Hulton family of Hulton

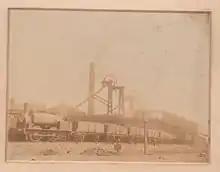
Chequerbent Colliery c 1909

William Hulton was appointed High Sheriff of Lancashire in 1811. After a cotton mill in Westhoughton was torched by Luddites in 1812, Hulton ordered the execution of four of the suspects, one of them reported to be twelve years old. Hulton was a magistrate who dealt harshly with the working-class crime and social unrest. On 16 August 1819. 60,000 pro-democracy reformers gathered in St Peter's Field in Manchester to listen to the radical orator, Henry Hunt. Hulton, chairman of the Lancashire and Cheshire magistrates, a body set up to deal with the growing problem of civil unrest was in Manchester to ensure order was maintained. Observing from a nearby house, Hulton issued an arrest warrant for Hunt and his associates, but was advised that military assistance was required. He called on the local yeomanry to arrest the radicals and disperse the meeting. The yeomanry attacked the crowd indiscriminately. It is estimated that 18 were killed and 600 to 700 injured. The event became known as the 'Peterloo Massacre'. Home Secretary Lord Sidmouth conveyed King George III's 'great satisfaction' at Hulton's 'prompt, decisive and efficient measures', but among the working classes he was known as 'old Peterloo', his reputation was forever sullied. In 1820 he turned down a Tory seat in Parliament, while in 1841 Hulton and his family were attacked in Bolton during an election campaign demonstrating how the massacre had influenced public opinion.